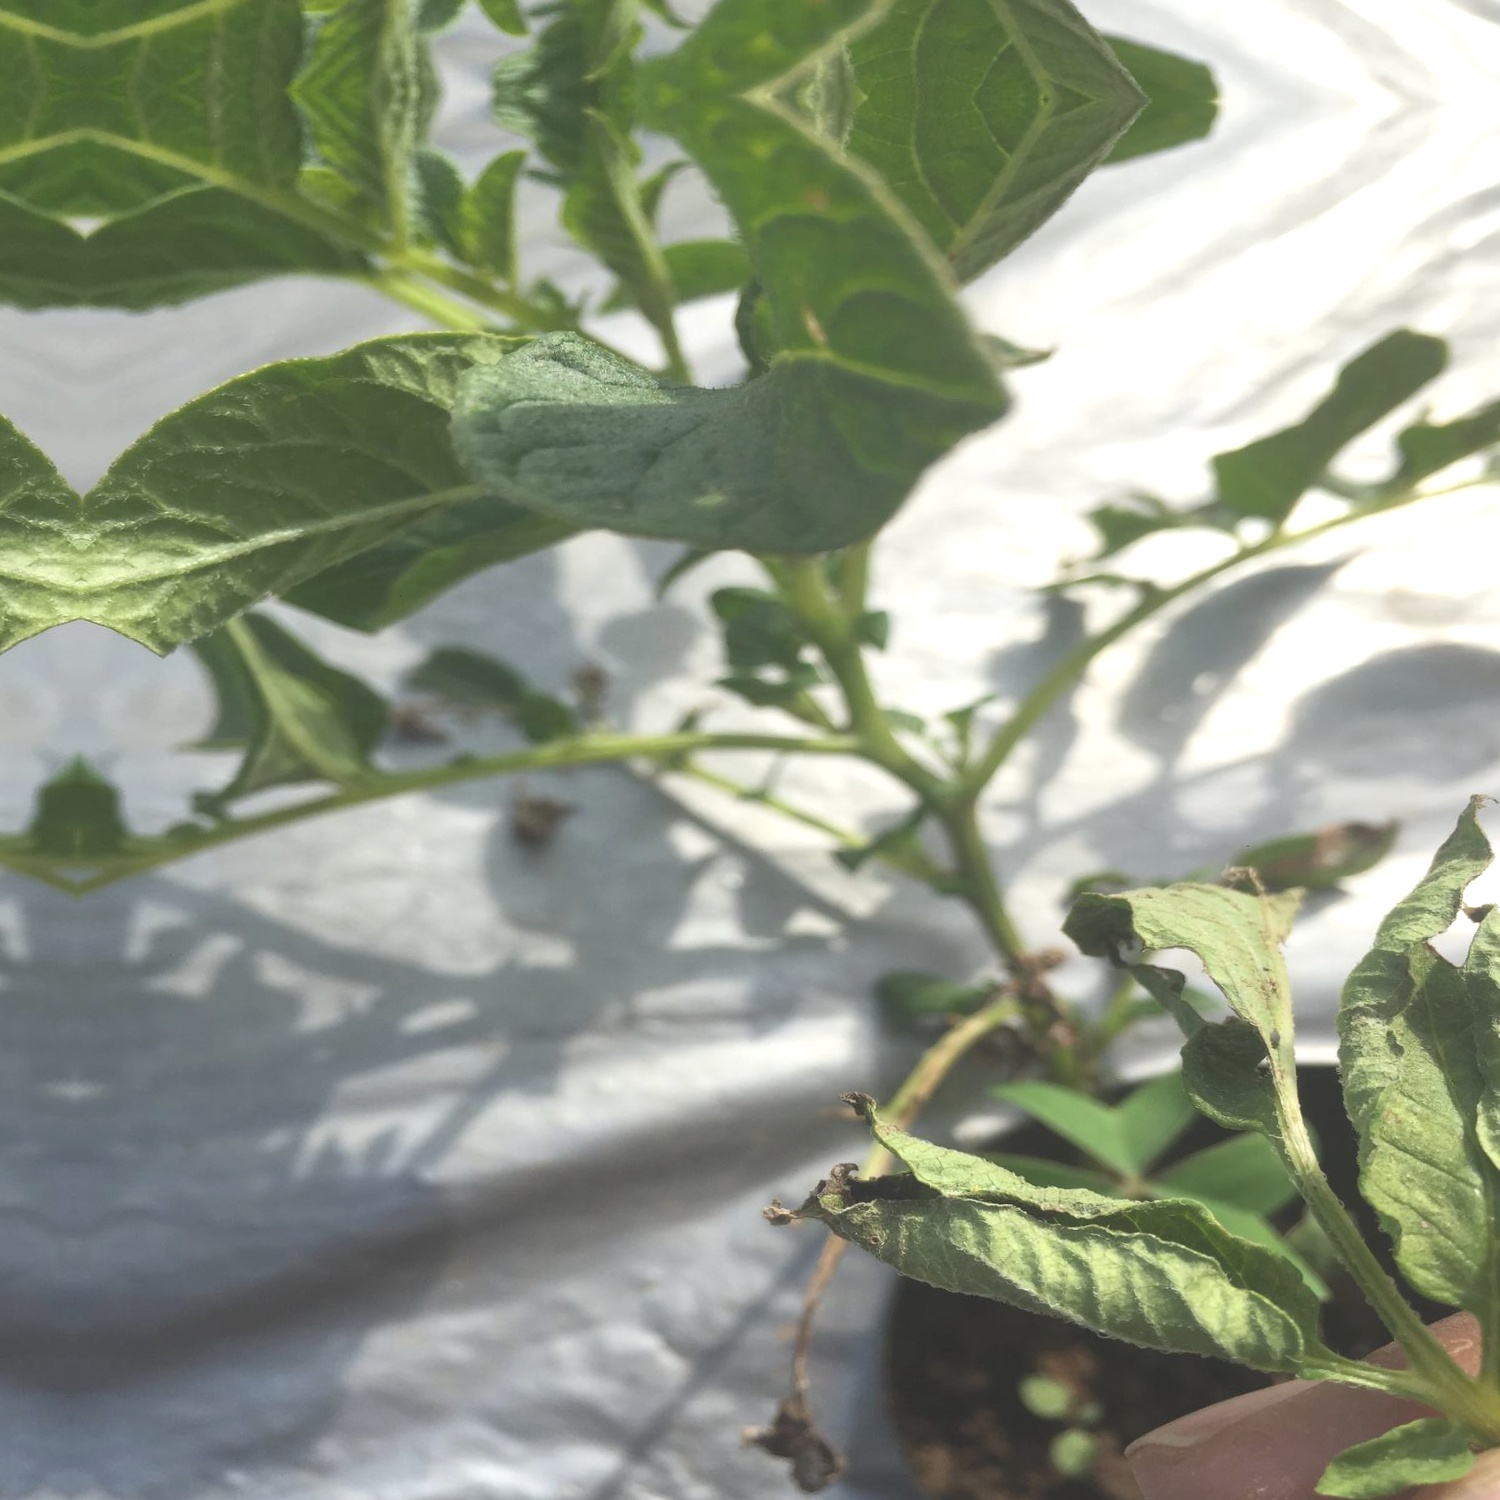
Etiqueta: Pudricion_Parda